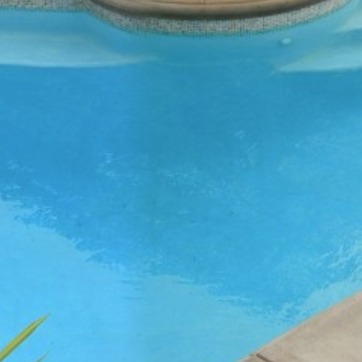
Material: water